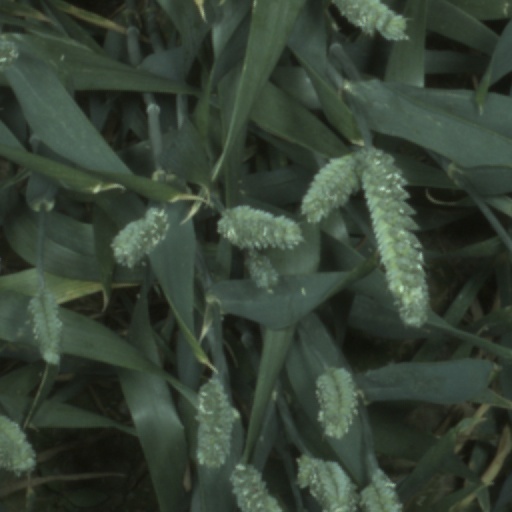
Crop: wheat